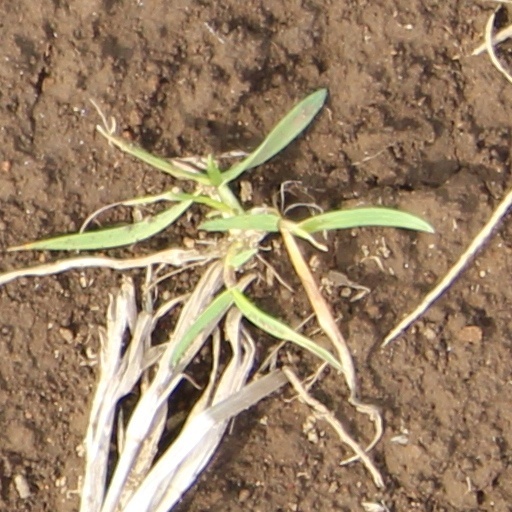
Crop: wheat